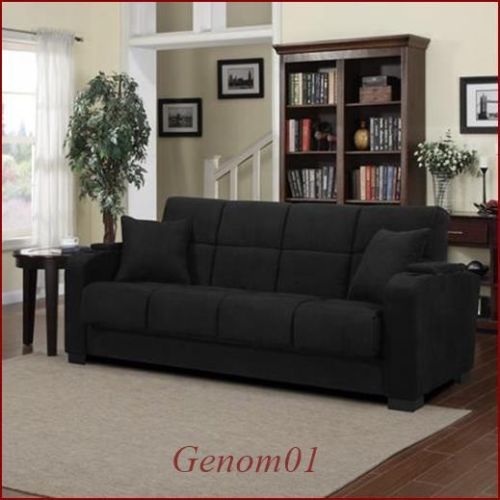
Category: sofa